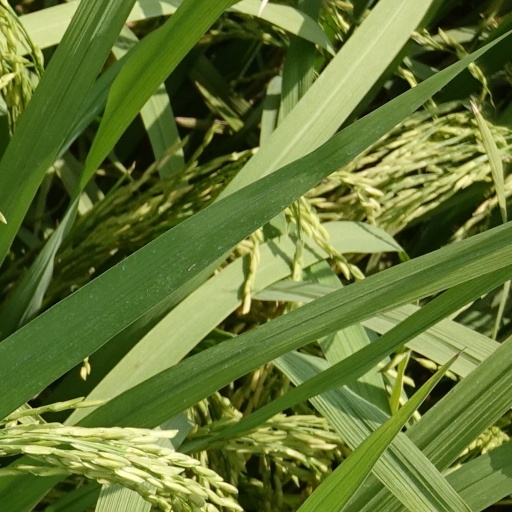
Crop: rice